Oslo II Accord

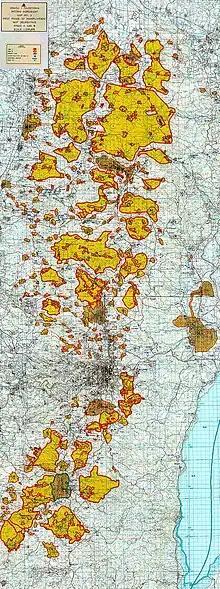
Official map of the first phase of the "Israeli-Palestinian interim agreement", Areas A and B (with C being defined as the rest of the West Bank)

The Interim Agreement on the West Bank and the Gaza Strip, commonly known as Oslo II or Oslo 2, was a key and complex agreement in the Israeli–Palestinian peace process. Because it was signed in Taba, Egypt, it is sometimes called the Taba Agreement. The Oslo Accords envisioned the establishment of a Palestinian interim self-government in the Palestinian territories. Oslo II created the Areas A, B and C in the West Bank. The Palestinian Authority was given some limited powers and responsibilities in the Areas A and B and a prospect of negotiations on a final settlement based on Security Council Resolutions 242 and 338. The Accord was officially signed on 28 September 1995.